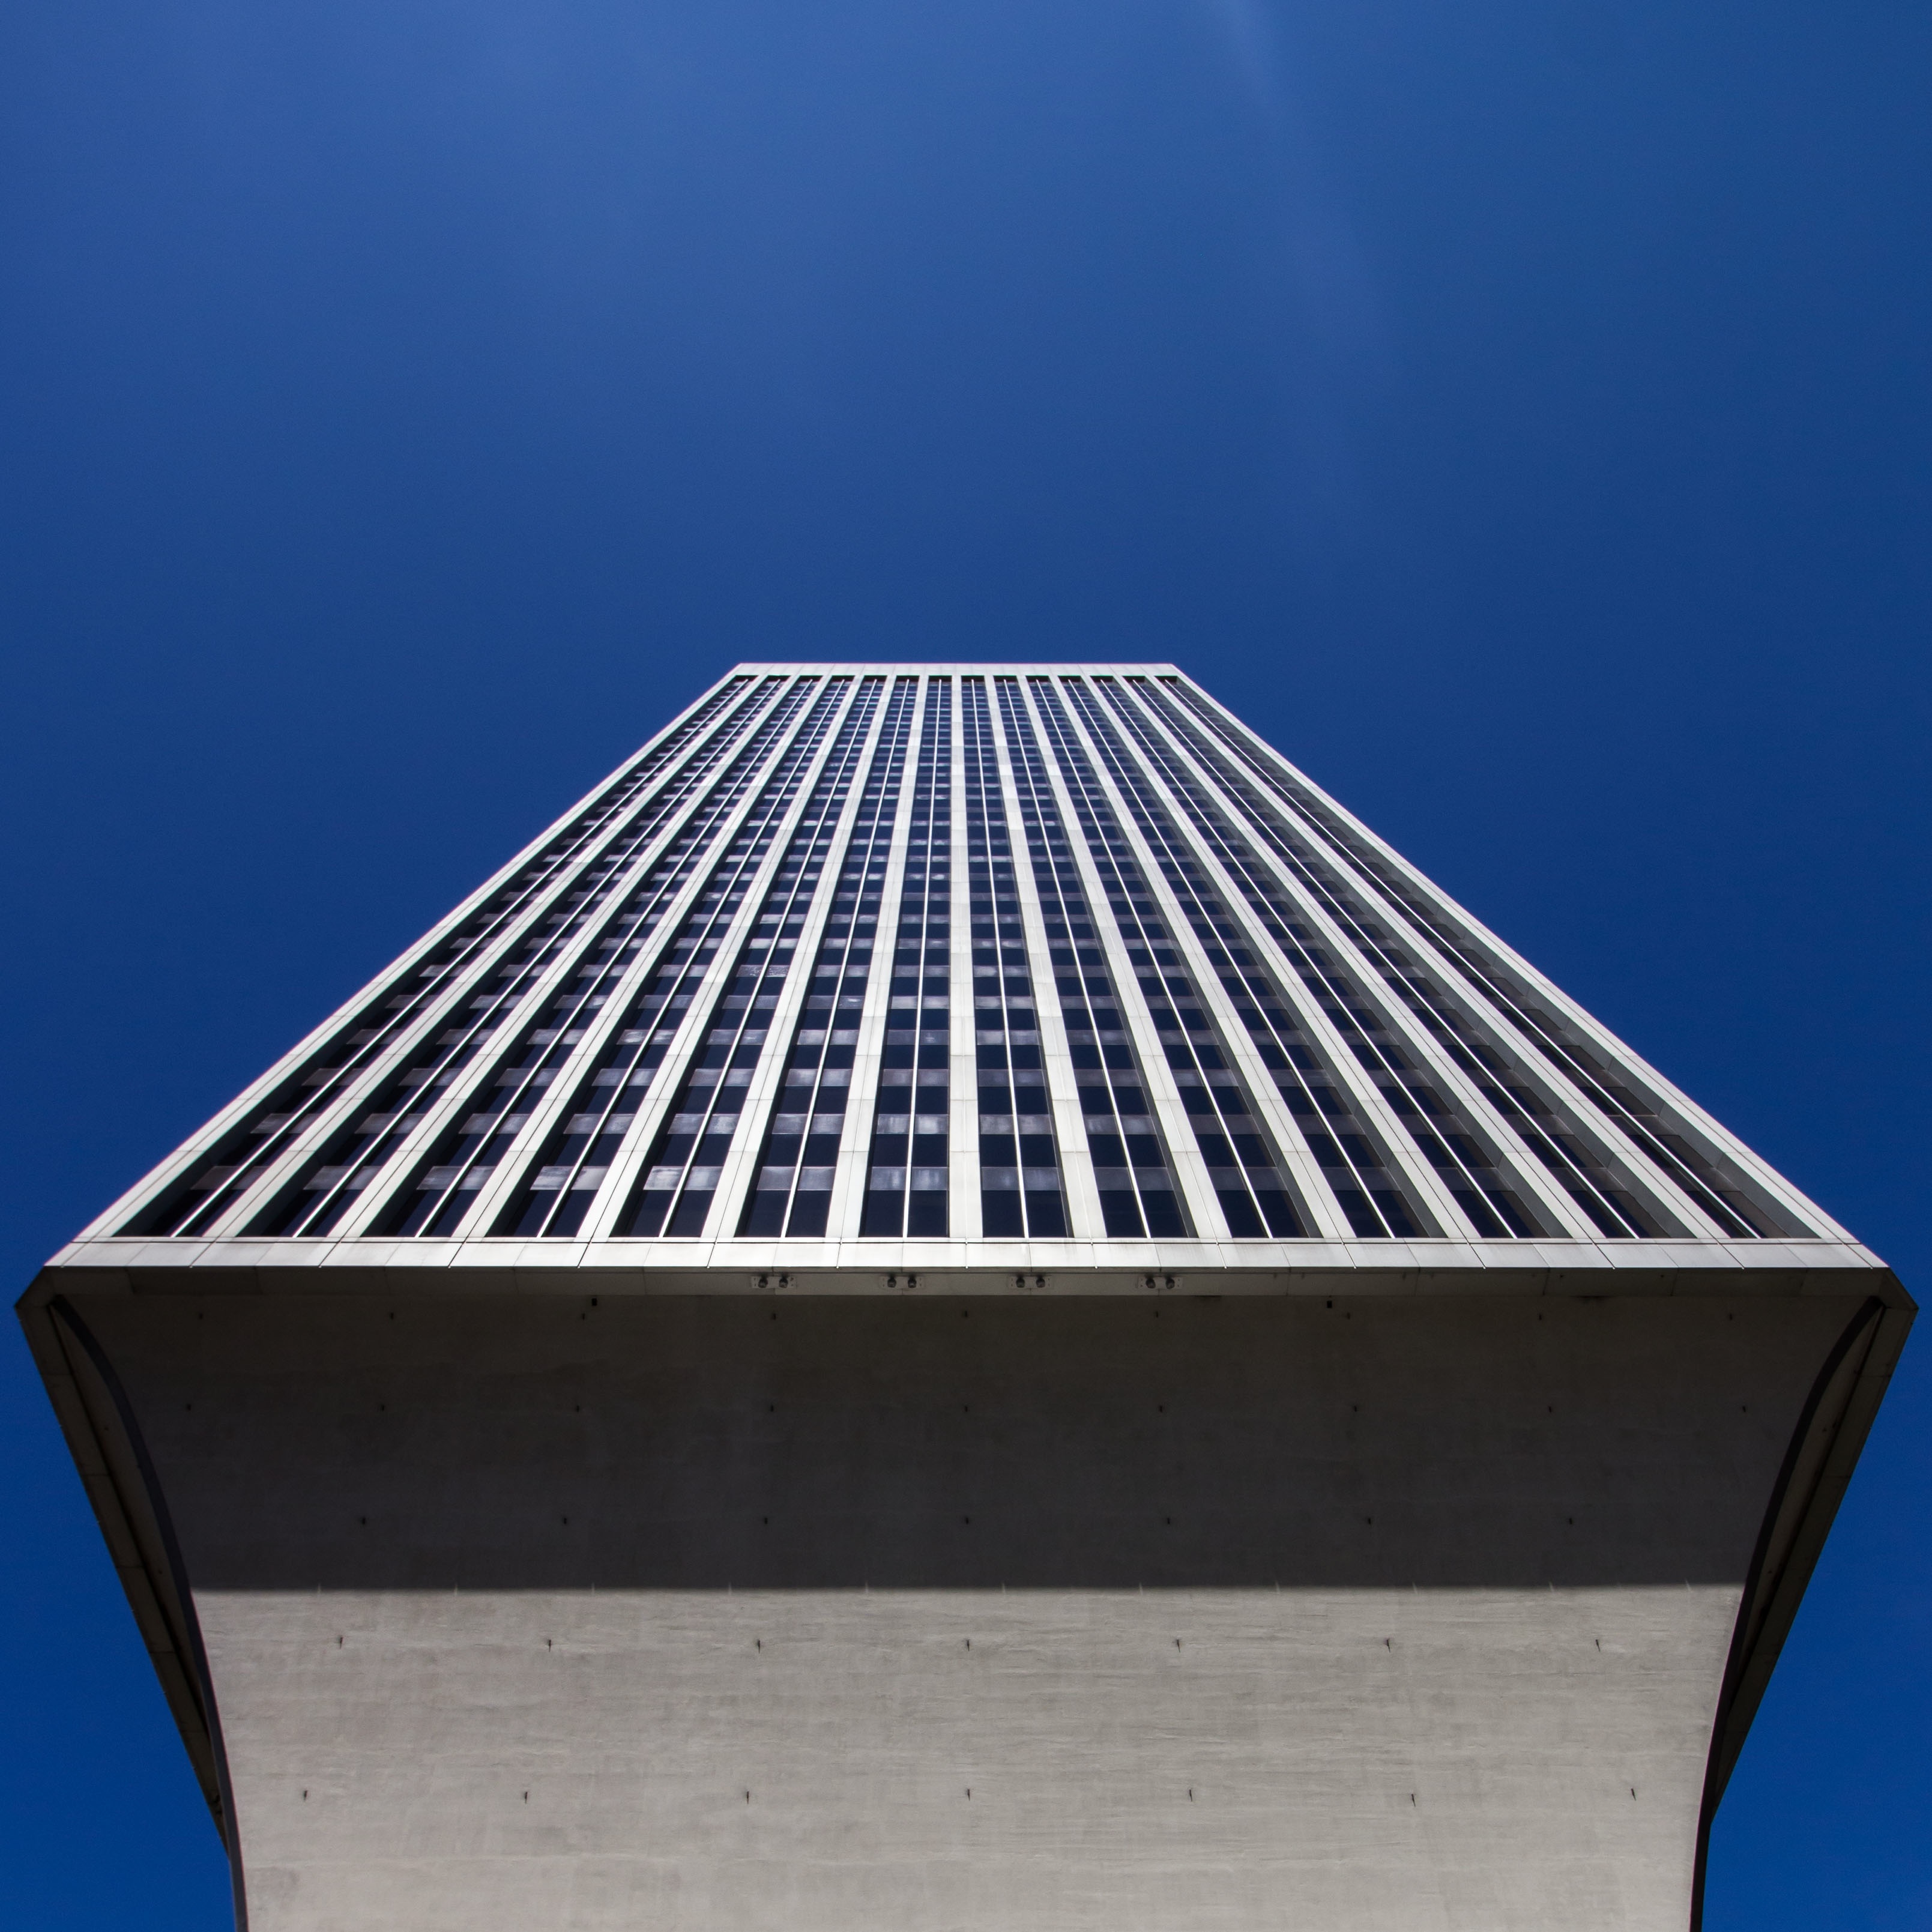
light, structure, skyscraper, line, facade, blue, lighting, shape, daylighting